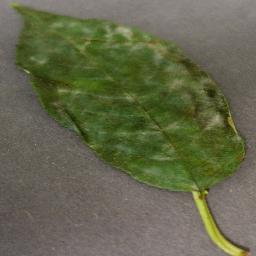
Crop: cherry
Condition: (including_sour)_powdery_mildew